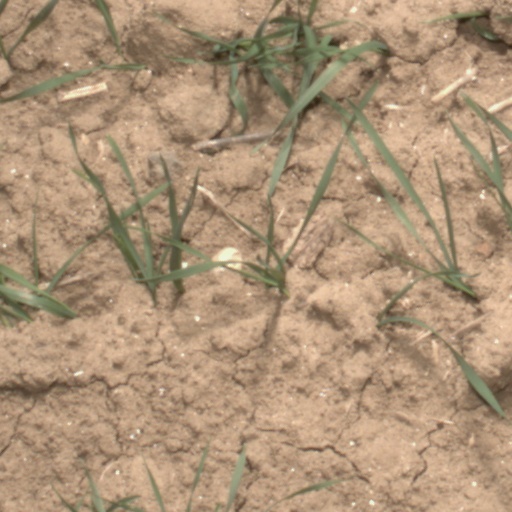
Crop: wheat